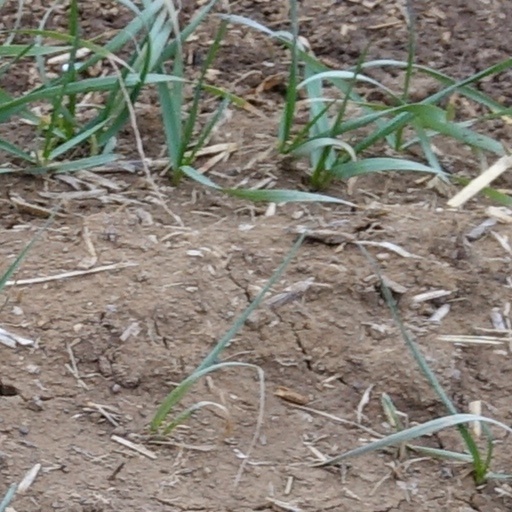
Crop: wheat